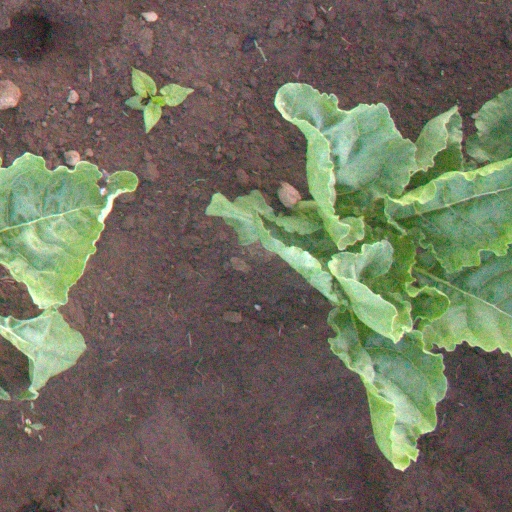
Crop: sugar beet